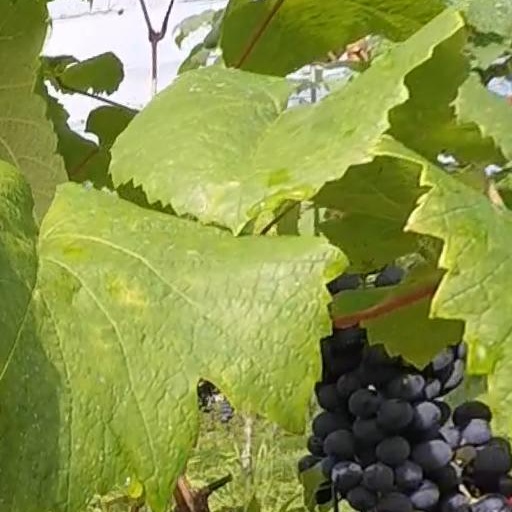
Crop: grape